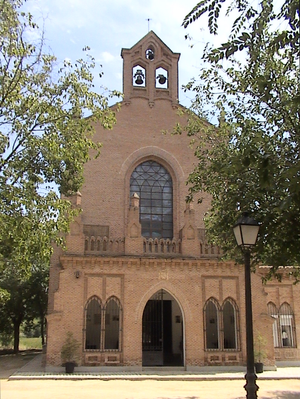
Ermitage dédié à la Virgen del Val, sainte patronne d'Alcalá de Henares (Communauté de Madrid - Espagne). Reconstruite en 1926 dans un style néo-mudéjar.
L'ermitage Nuestra Señora del Val est une petite église chrétienne dédiée à la Vierge d'El Val, patronne de la commune d'Alcalá de Henares. Cet ermitage se situe à l'extrémité de l'avenue du même nom et a été construit pour honorer le miracle d'un berger sauvé après avoir risqué de se noyer dans la rivière Henares.